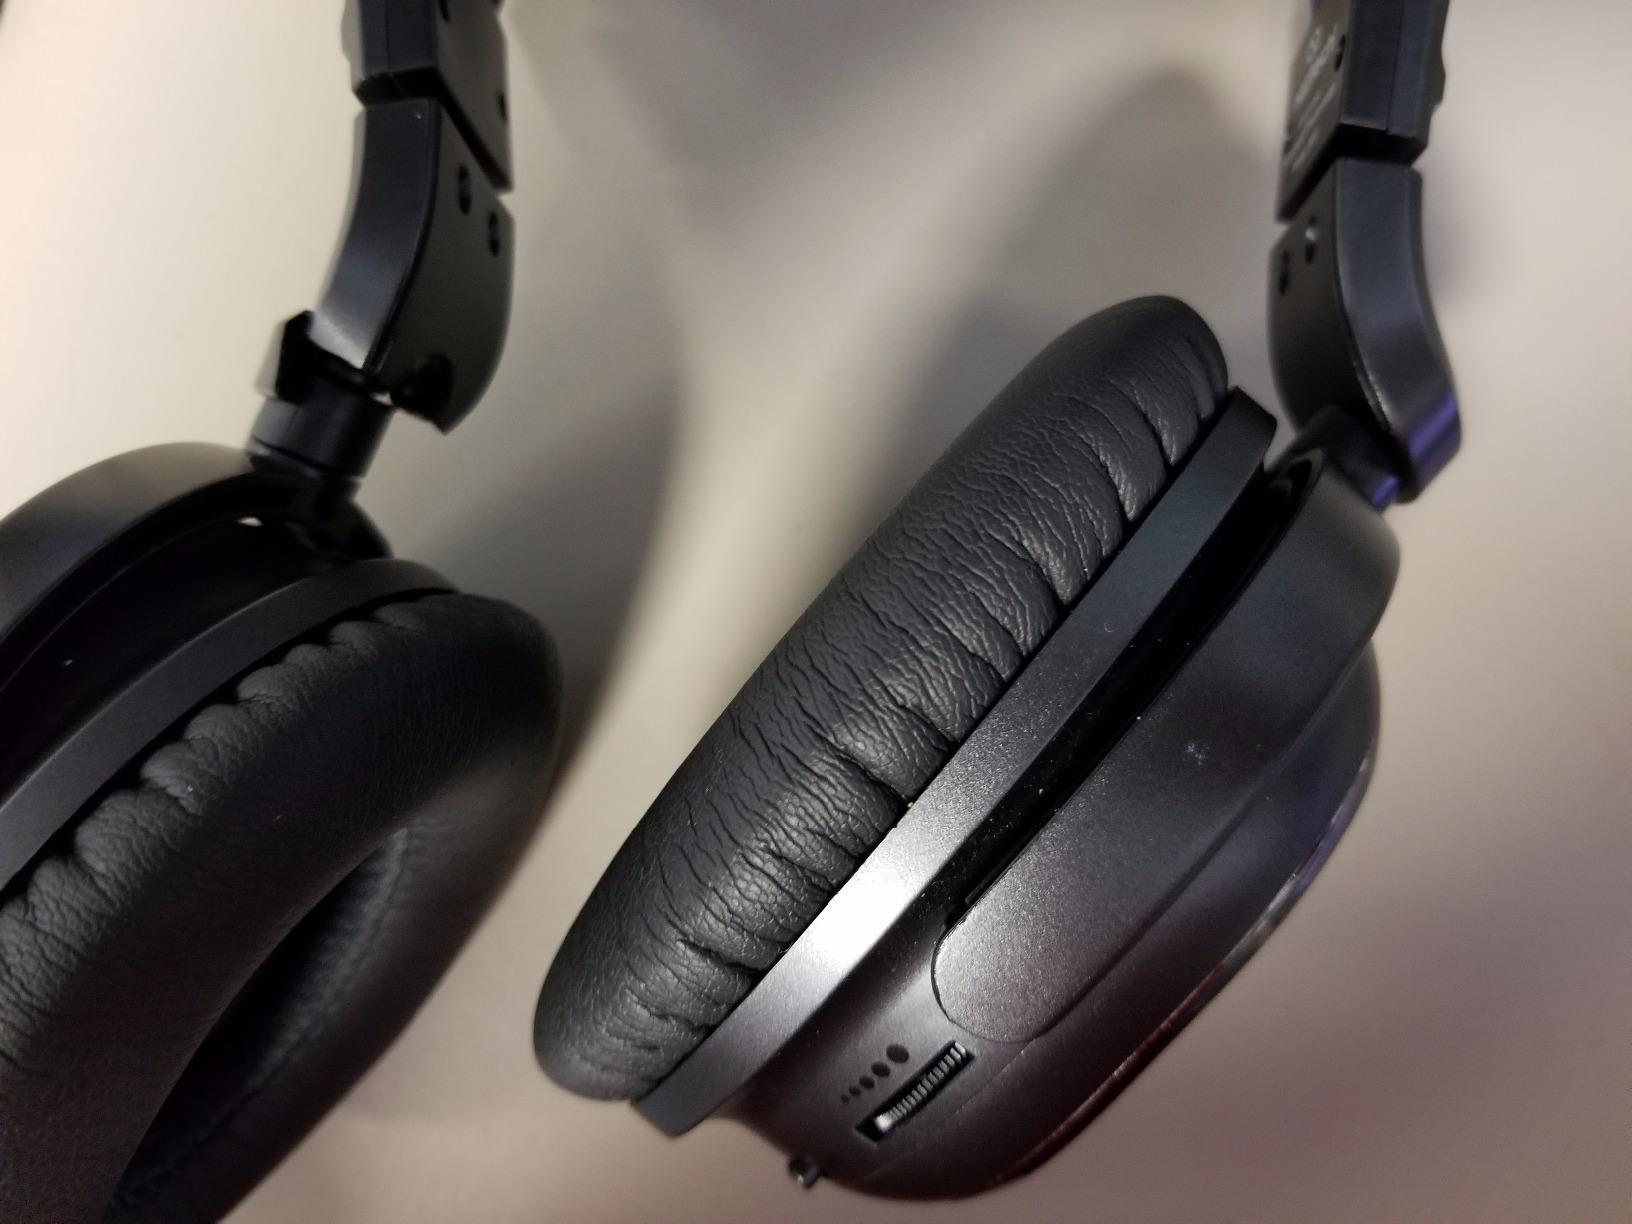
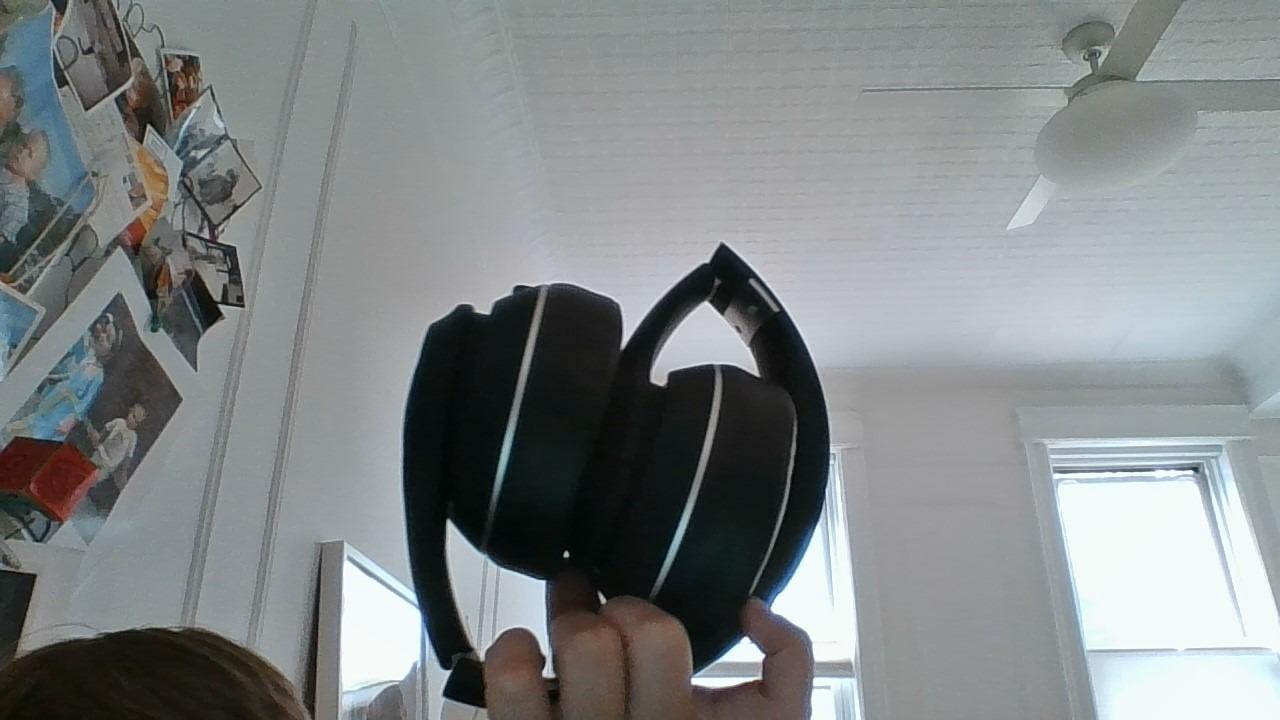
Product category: headphones
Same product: no